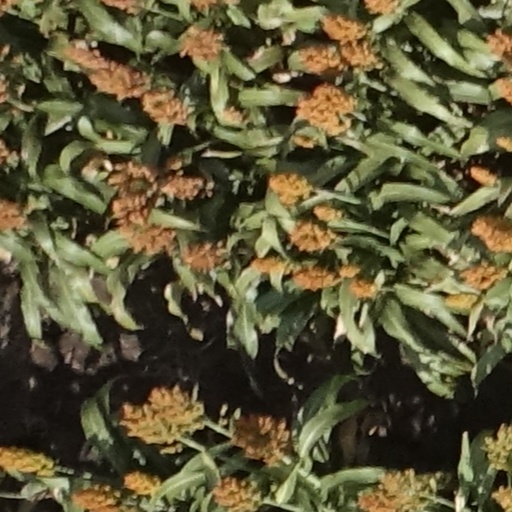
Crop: sorghum